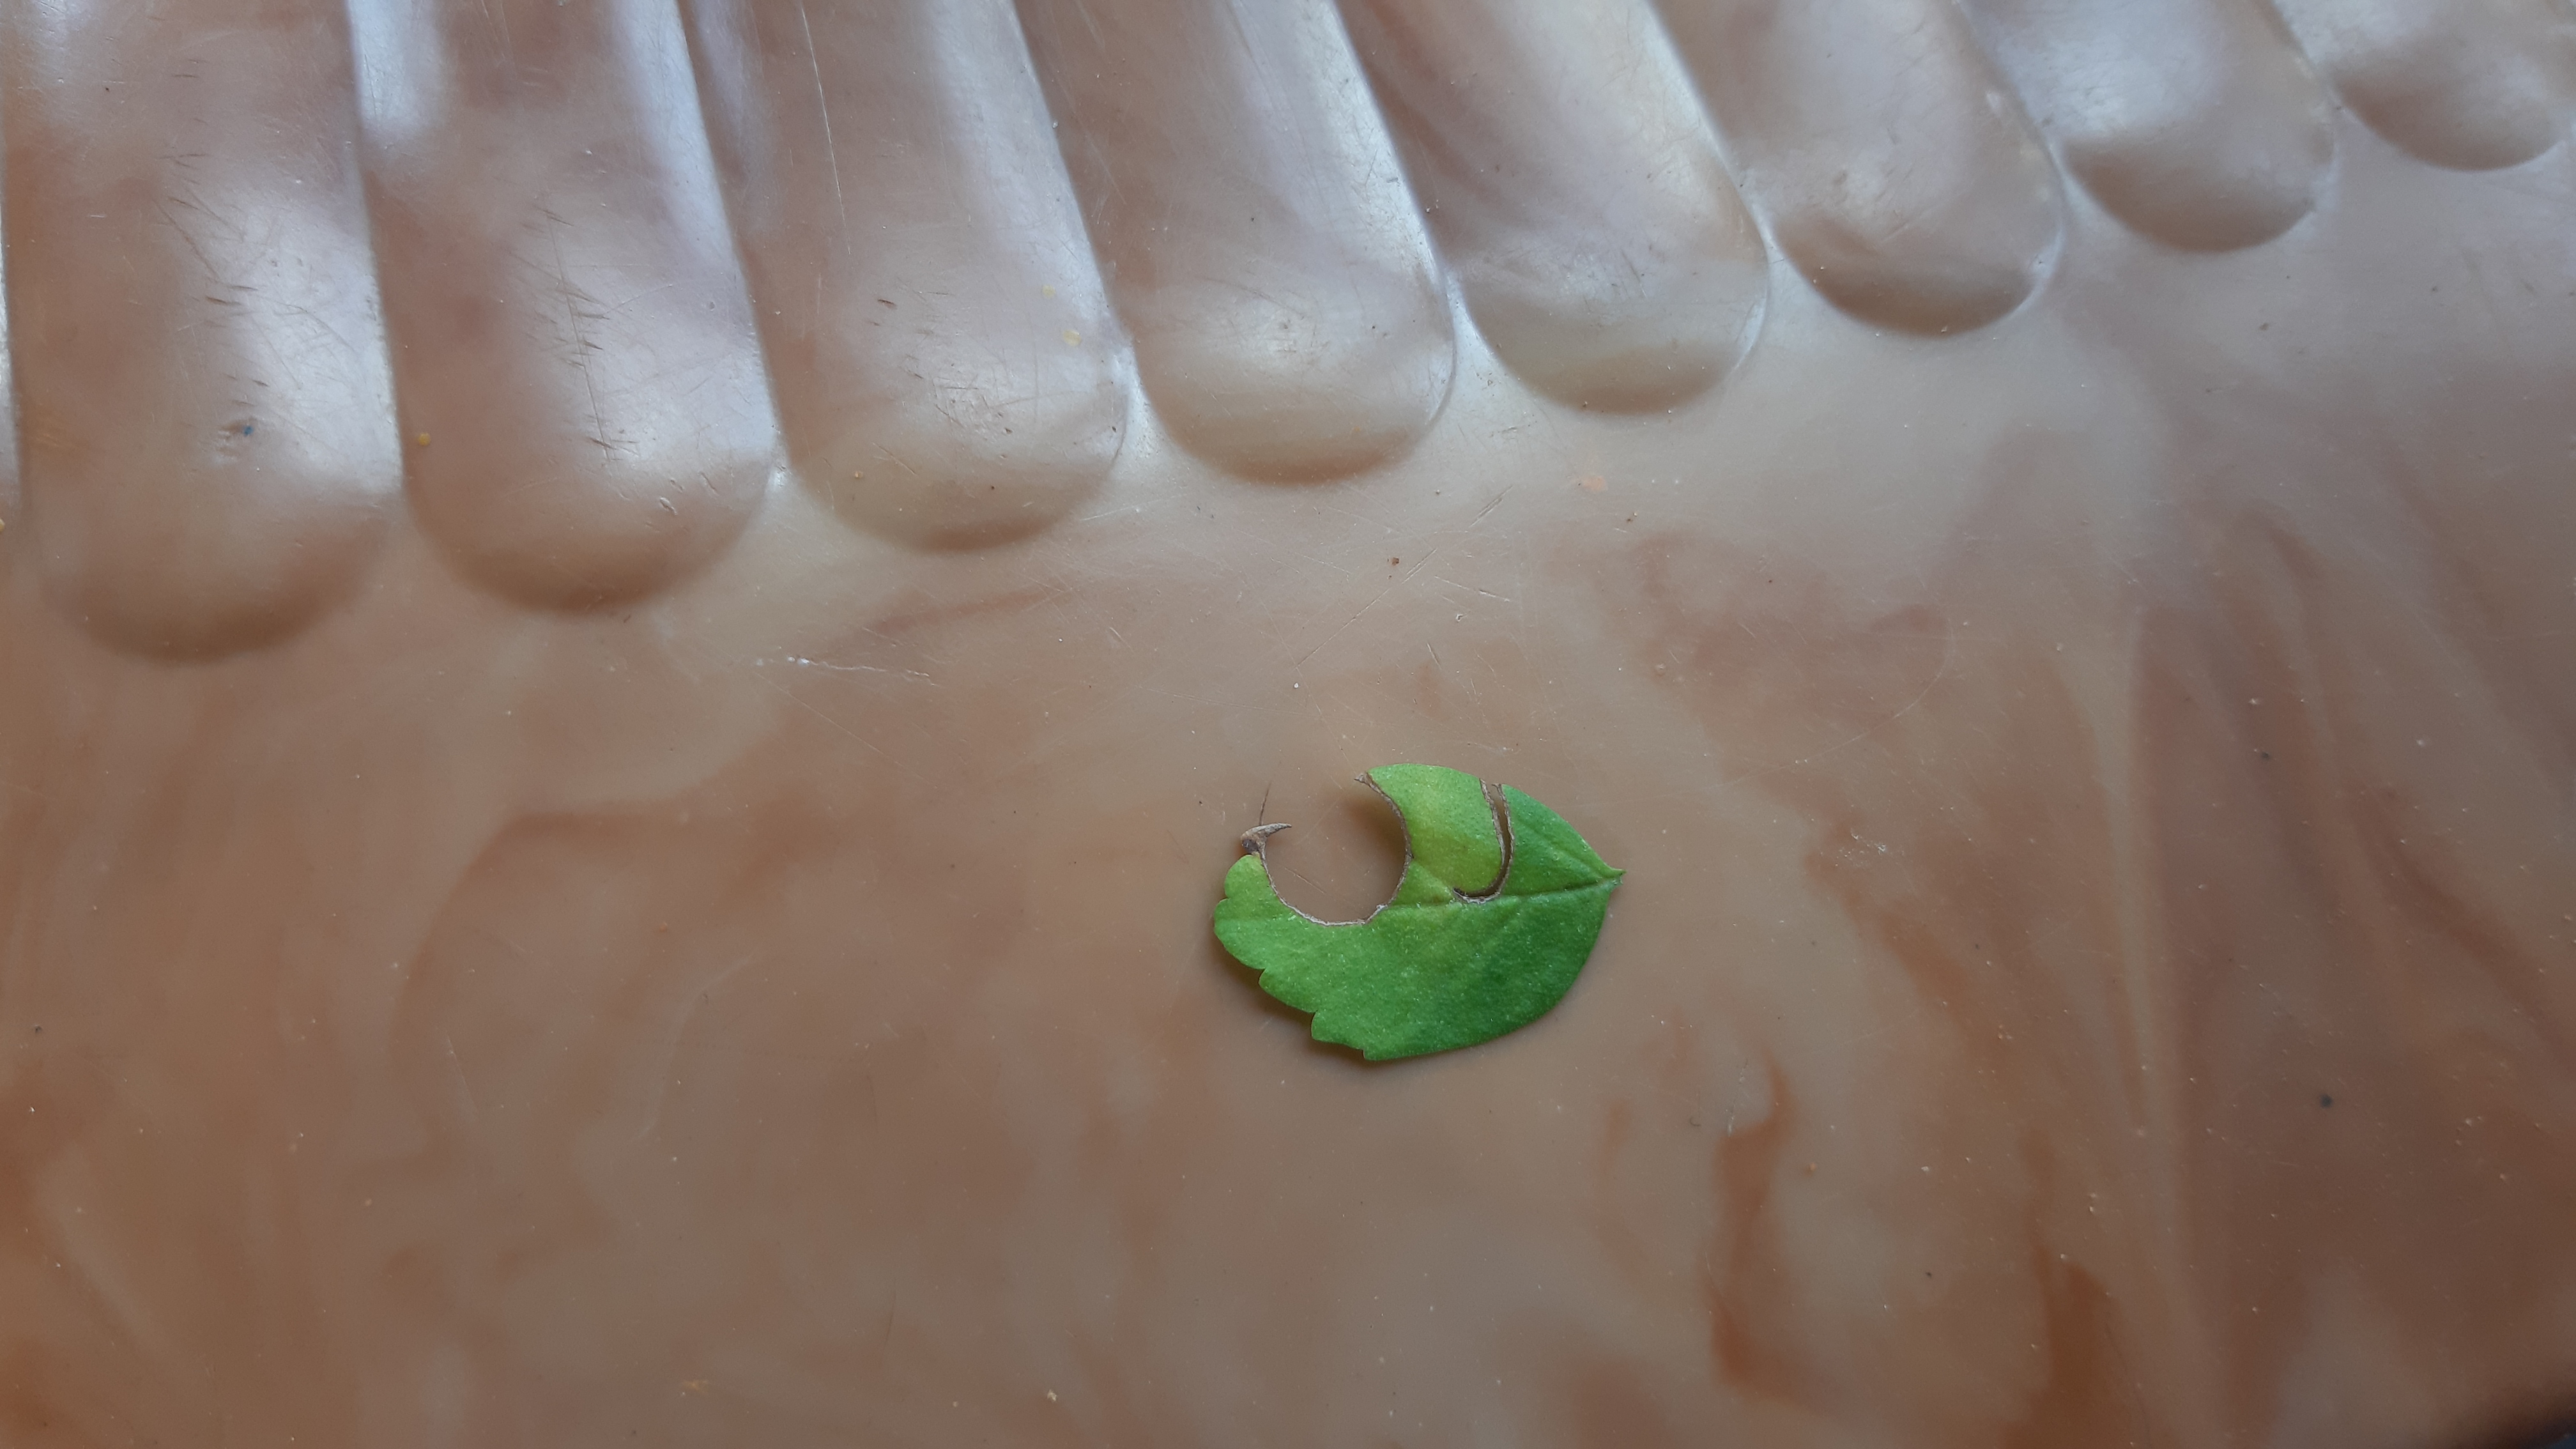
Plant: Tecoma